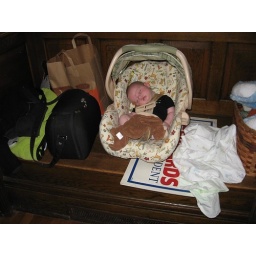
Marty catches a snooze in the car seat after a big day at the park.